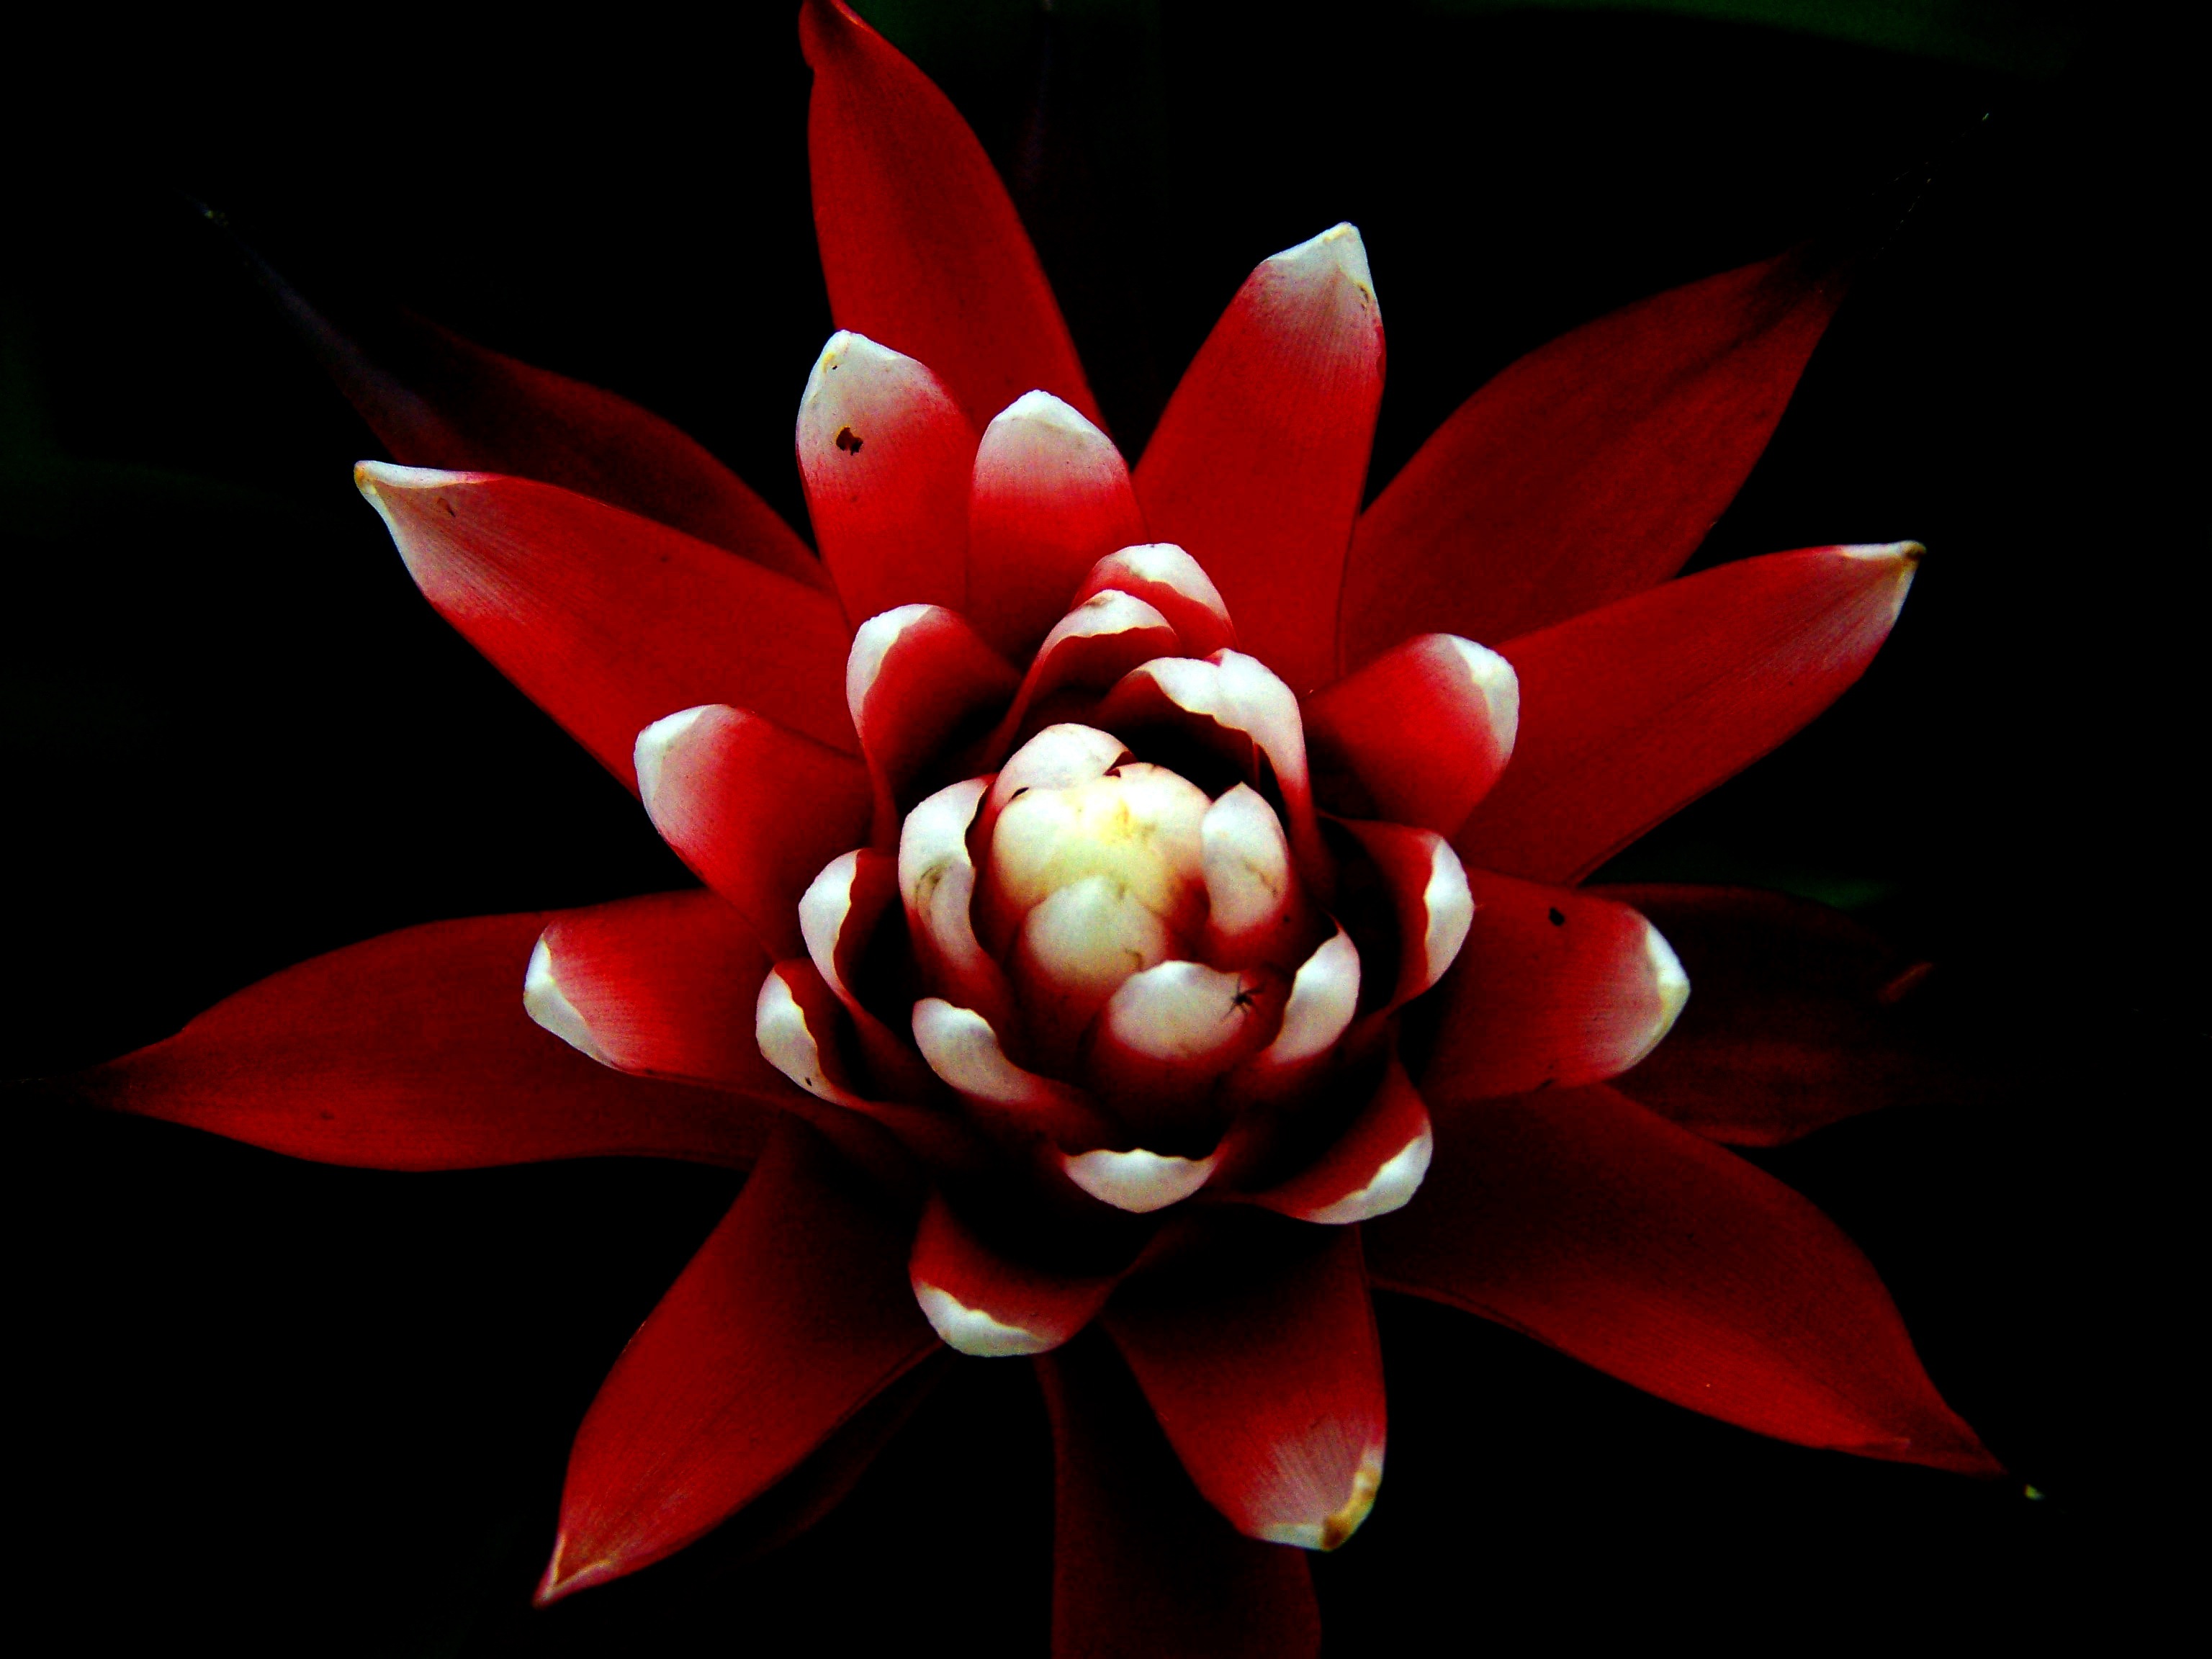
plant, flower, petal, red, botany, flora, close up, macro photography, flowering plant, cone flower, land plant, guzmania